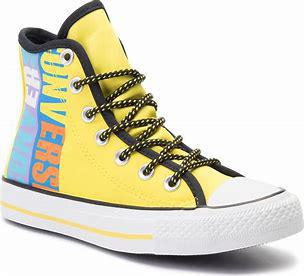
Brand: Converse
Model: Ctas